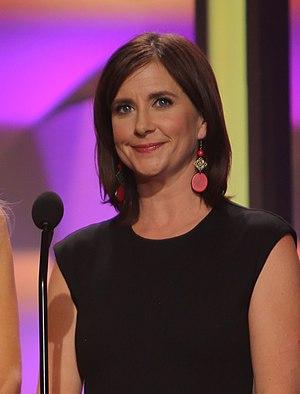
Kellie Martin, née le 16 octobre 1975 à Riverside en Californie, est une actrice, productrice et réalisatrice américaine.